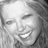
Emotion: happy